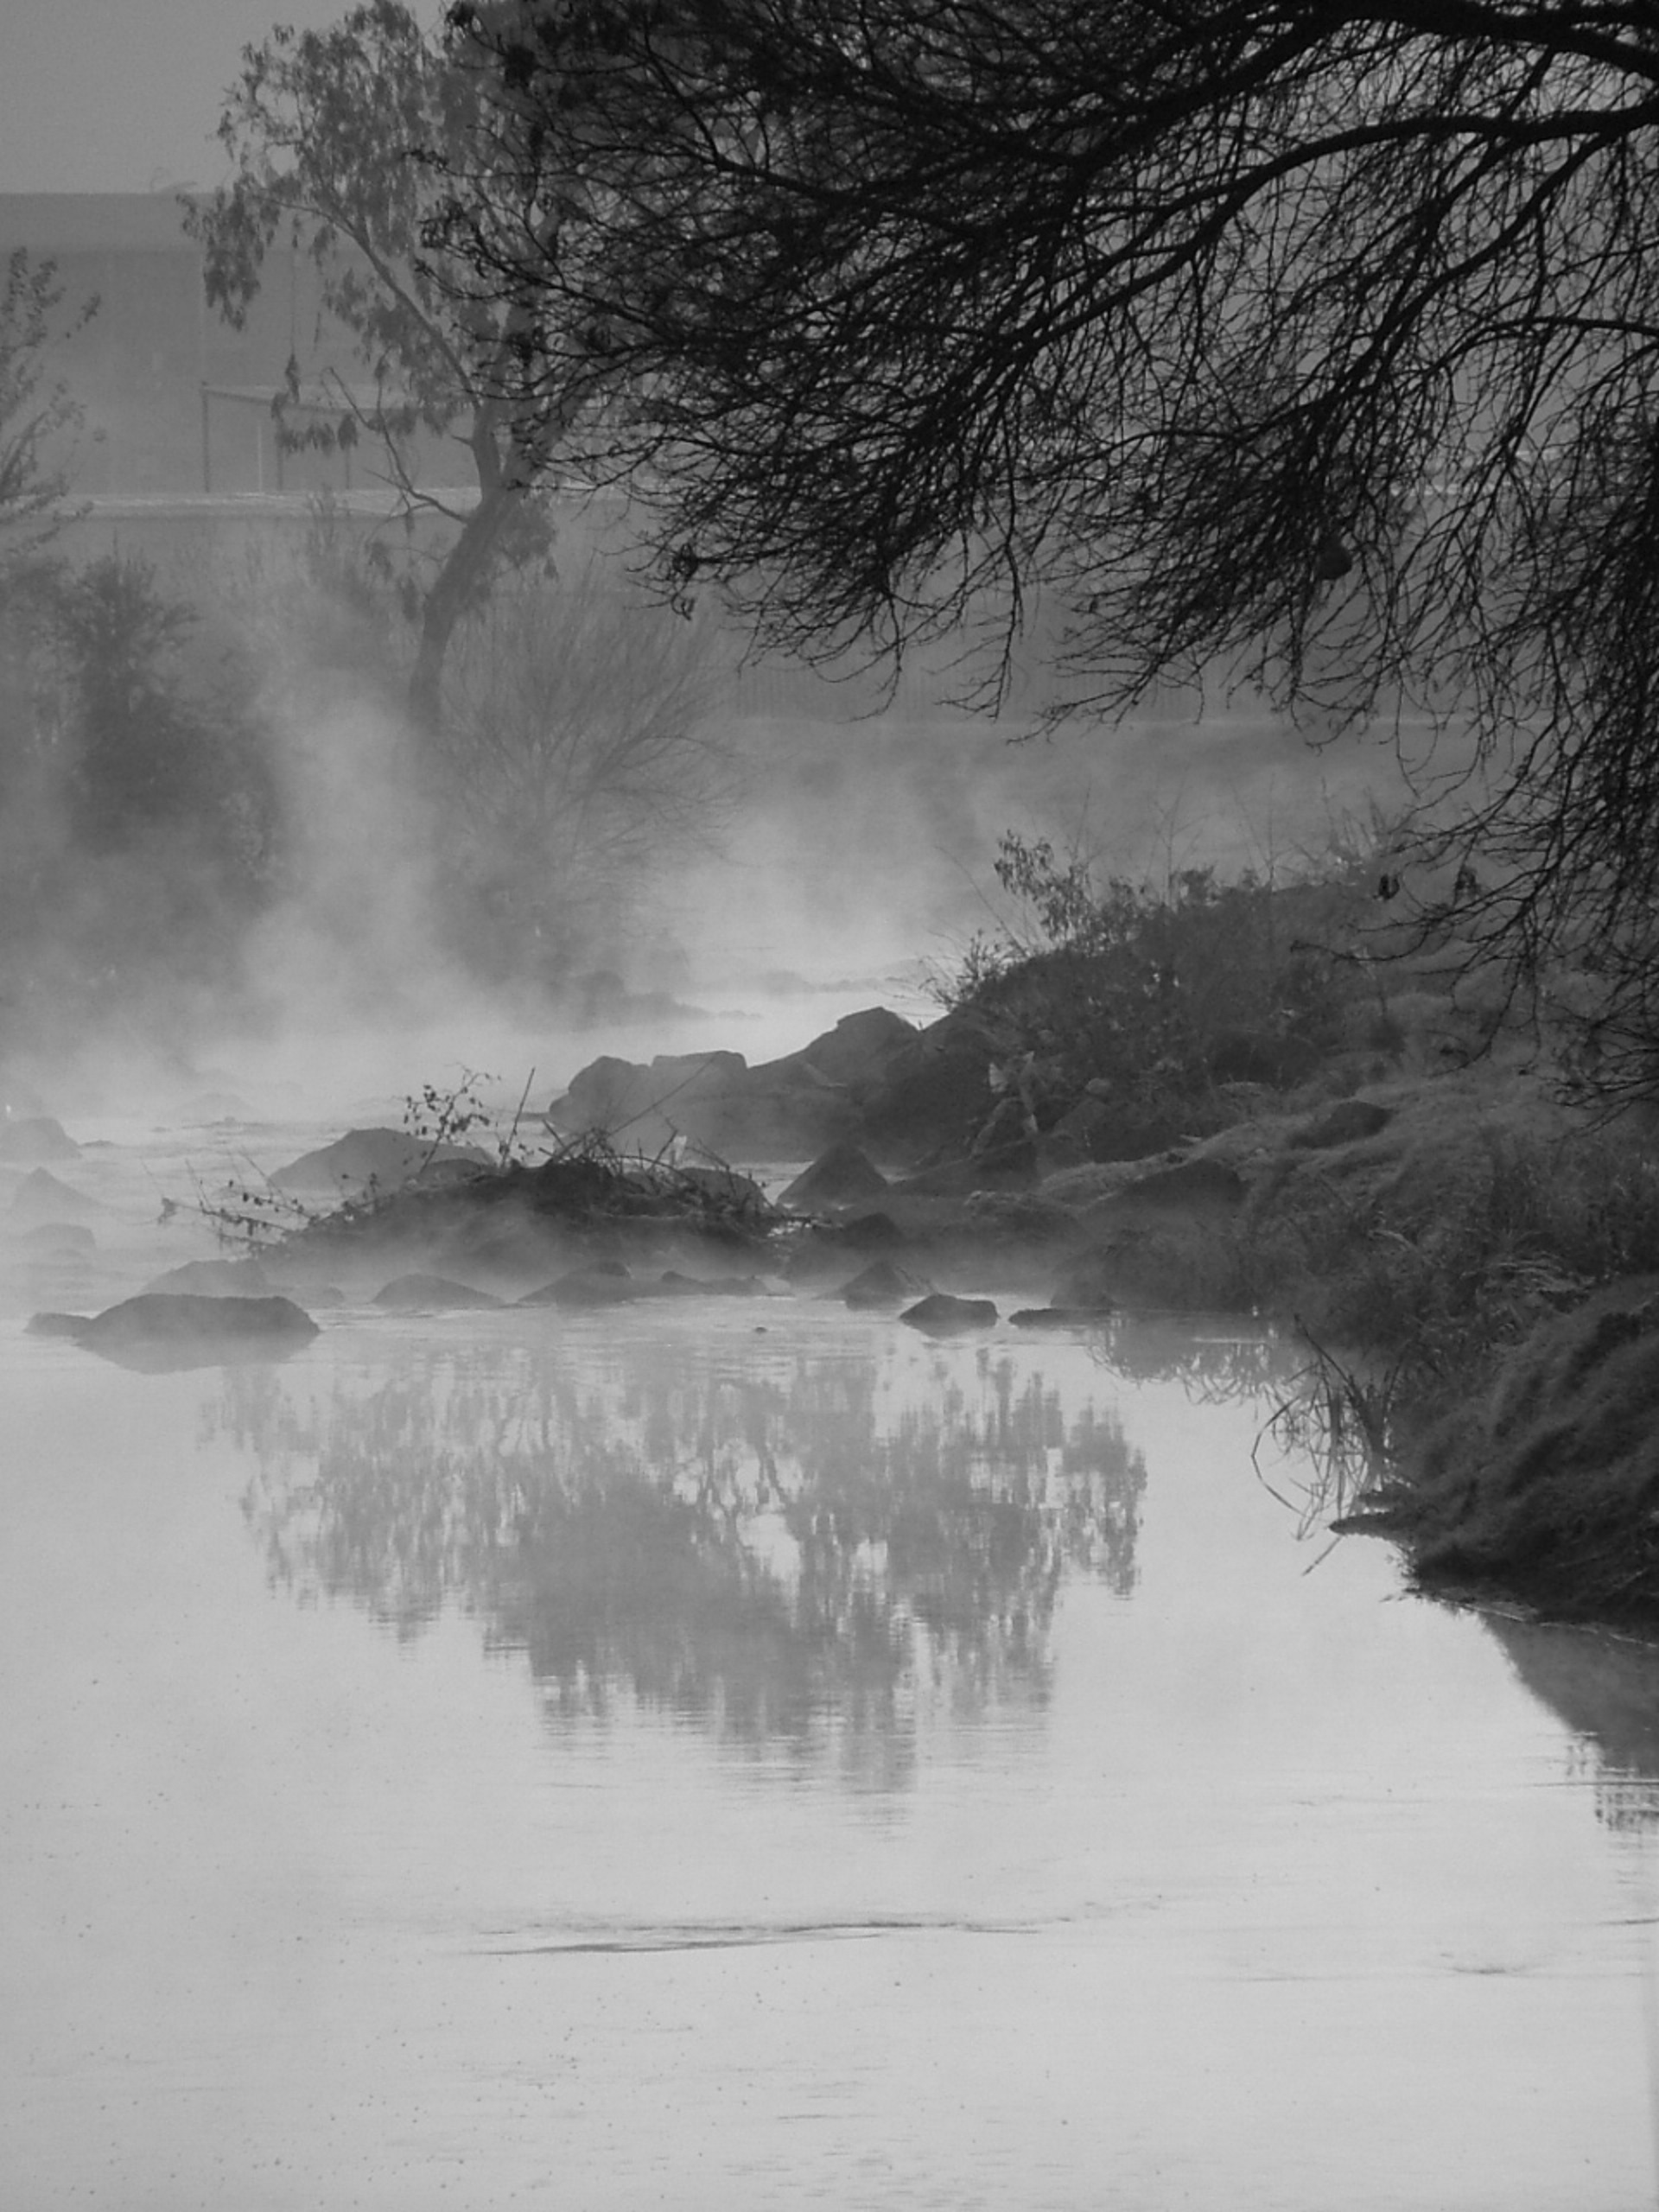
tree, nature, snow, winter, black and white, fog, mist, morning, lake, river, reflection, weather, monochrome, loch, monochrome photography, apies river, pretoria, winter morning, atmospheric phenomenon